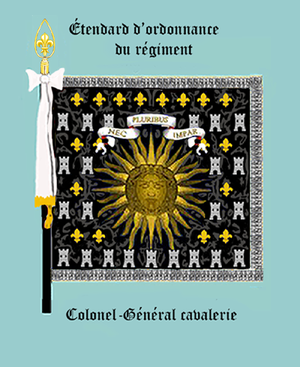
L' etendard (avers) du régiment „Colonel Géneral cavalerie“ d' Ancien Régime
Le 1ᵉʳ régiment de cuirassiers était un régiment de cavalerie de l'armée française. Il est constitué au cours de la guerre de Trente Ans par le prince Bernard de Saxe-Weimar pour lutter contre l'Autriche. Il passa au service de la France après les accords de Saint-Germain-en-Laye le 26 octobre 1635. Il se distingua pendant les guerres de la Révolution et de l'Empire notamment à Jemmapes, Austerlitz, Eylau, à la Moskova. Le régiment a été fusionné dans Le 1ᵉʳ-11ᵉ régiment de cuirassiers, qui a été renommé 4ᵉ régiment de dragons le 27 juillet 2009.
Le régiment Colonel-Général cavalerie est un régiment de cavalerie du Royaume de France créé en 1635.